That Wānaka Tree

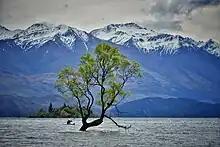

As a result of its popularity, the tree has been damaged on several occasions, both intentionally and unintentionally. A branch came off in late 2017 because tourists had climbed it, which led to the local tourism board installing signs discouraging the practice. The tree was vandalised on 18 March 2020, with multiple limbs being sawn off and left on the shore. Reports noted that the cold water the roots are submerged in would retard the limbs' regrowth. The human impact on the tree has been compared to that at other tourist attractions like Joshua Tree National Park and Uluru.